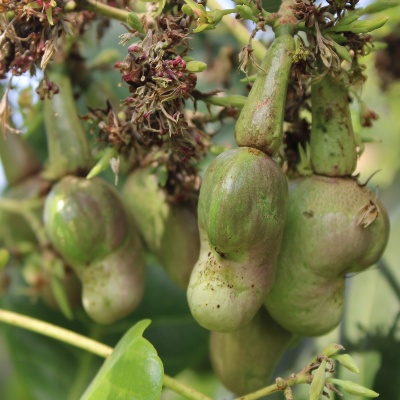
Crop: Cashew
Condition: healthy